Minnesota Buddhist Vihara

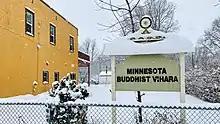
Front view of the Minnesota Buddhist Vihara, Minnesota

Minnesota Buddhist Vihara is a Theravada Buddhist temple in the state of Minnesota. It was established in 2004 by Venerable Witiyala Seewalie Maha Thera, who is also the current Abbot of the Vihara and the Deputy Chief Sangha Nayaka of North America, appointed by the Malwatta Chapter in Kandy, Sri Lanka. Its 10th anniversary was celebrated on March 30, 2014.